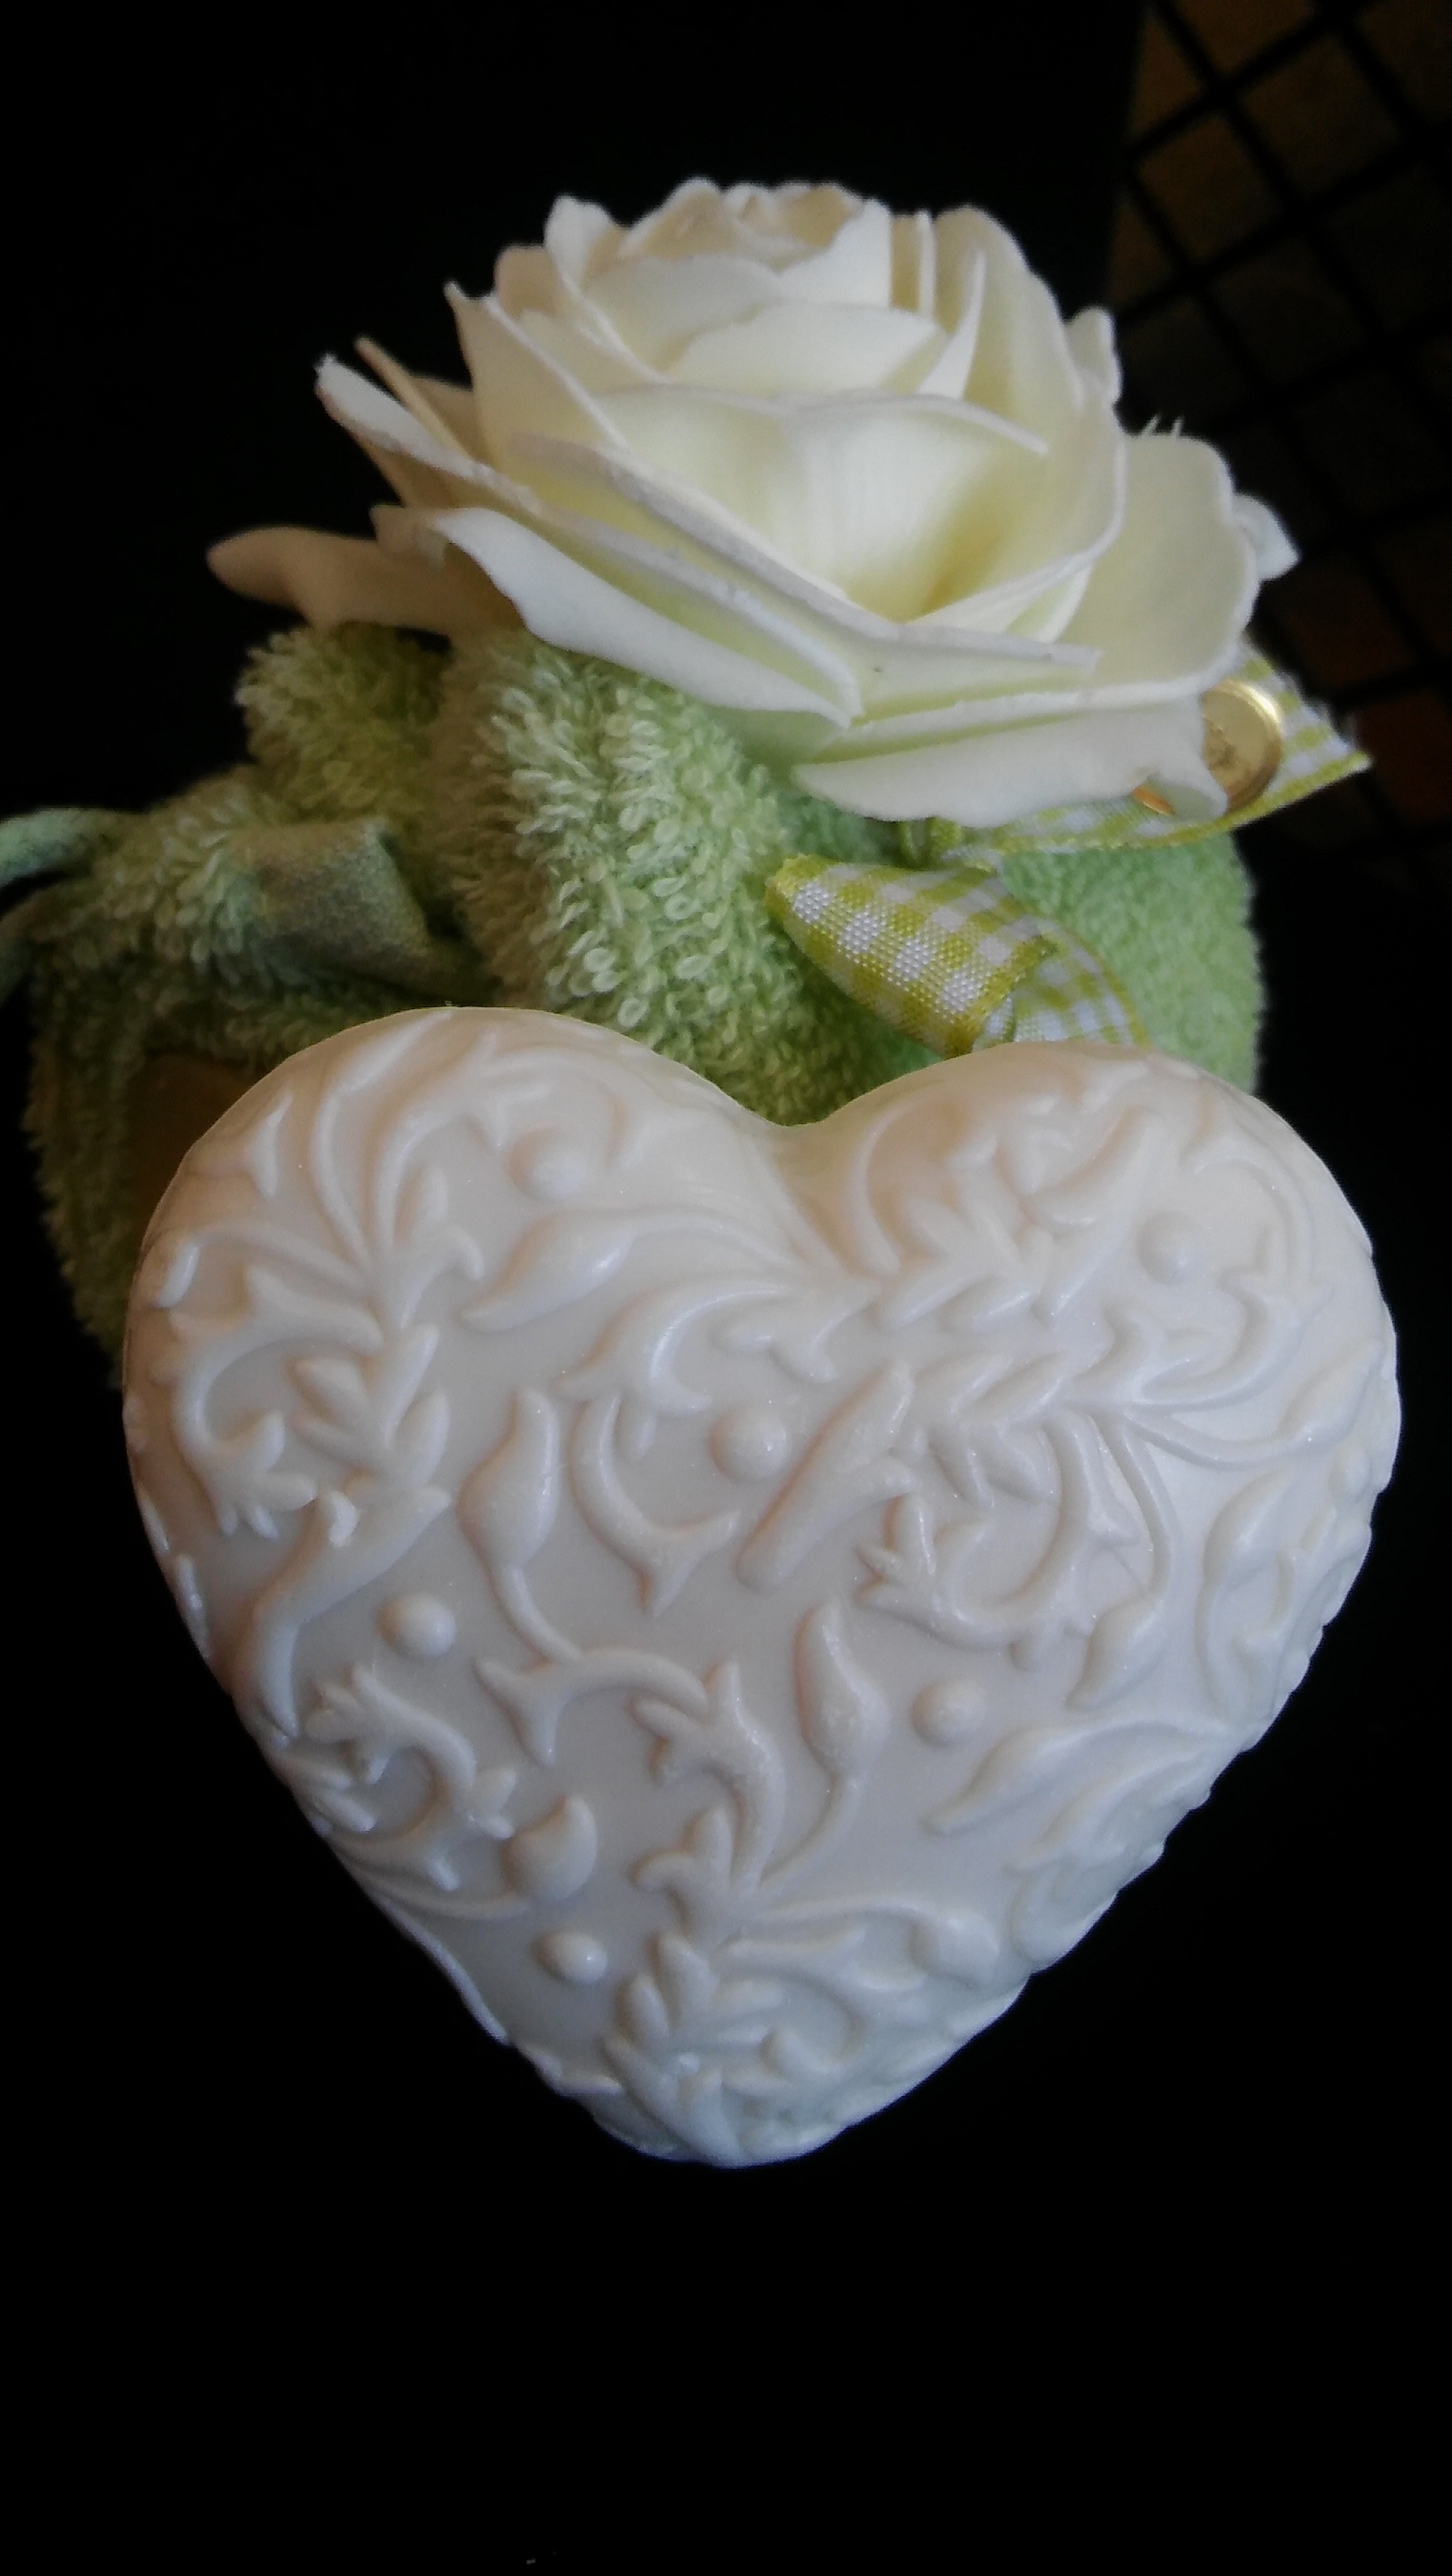
white, flower, petal, heart, gift, food, cupcake, dessert, cake, icing, carving, wedding cake, flower bouquet, buttercream, cake decorating